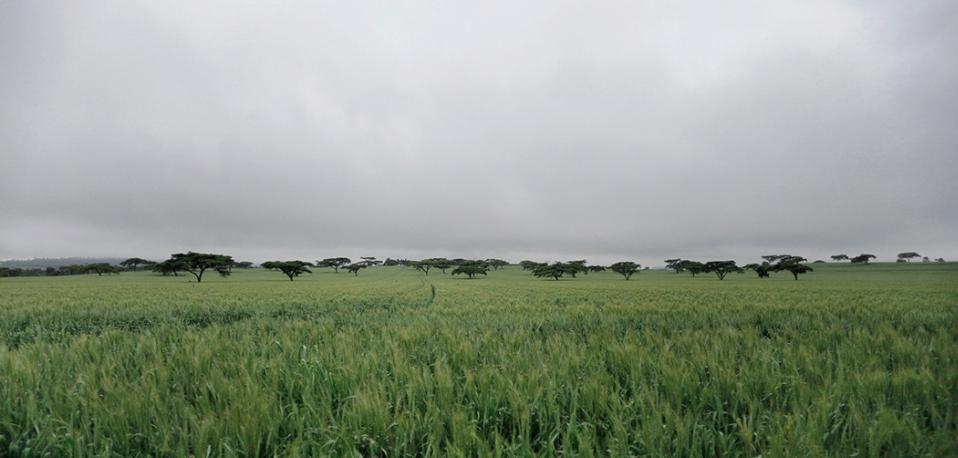
Mbegu za mazao zilizohifadhiwa katika kifungashio kidogo kilichofungwa vizuri na kuandikwa maandishi yanayosomeka kwa lugha ya kiingereza "royal seeds", huku juu ya kifungashio hicho ukiwa na picha ya mazao yanayopatikana ndani ya kifungashio hicho kilichowekwa vizuri na kupambwa kwa urembo pamoja na rangi za kuvutia.